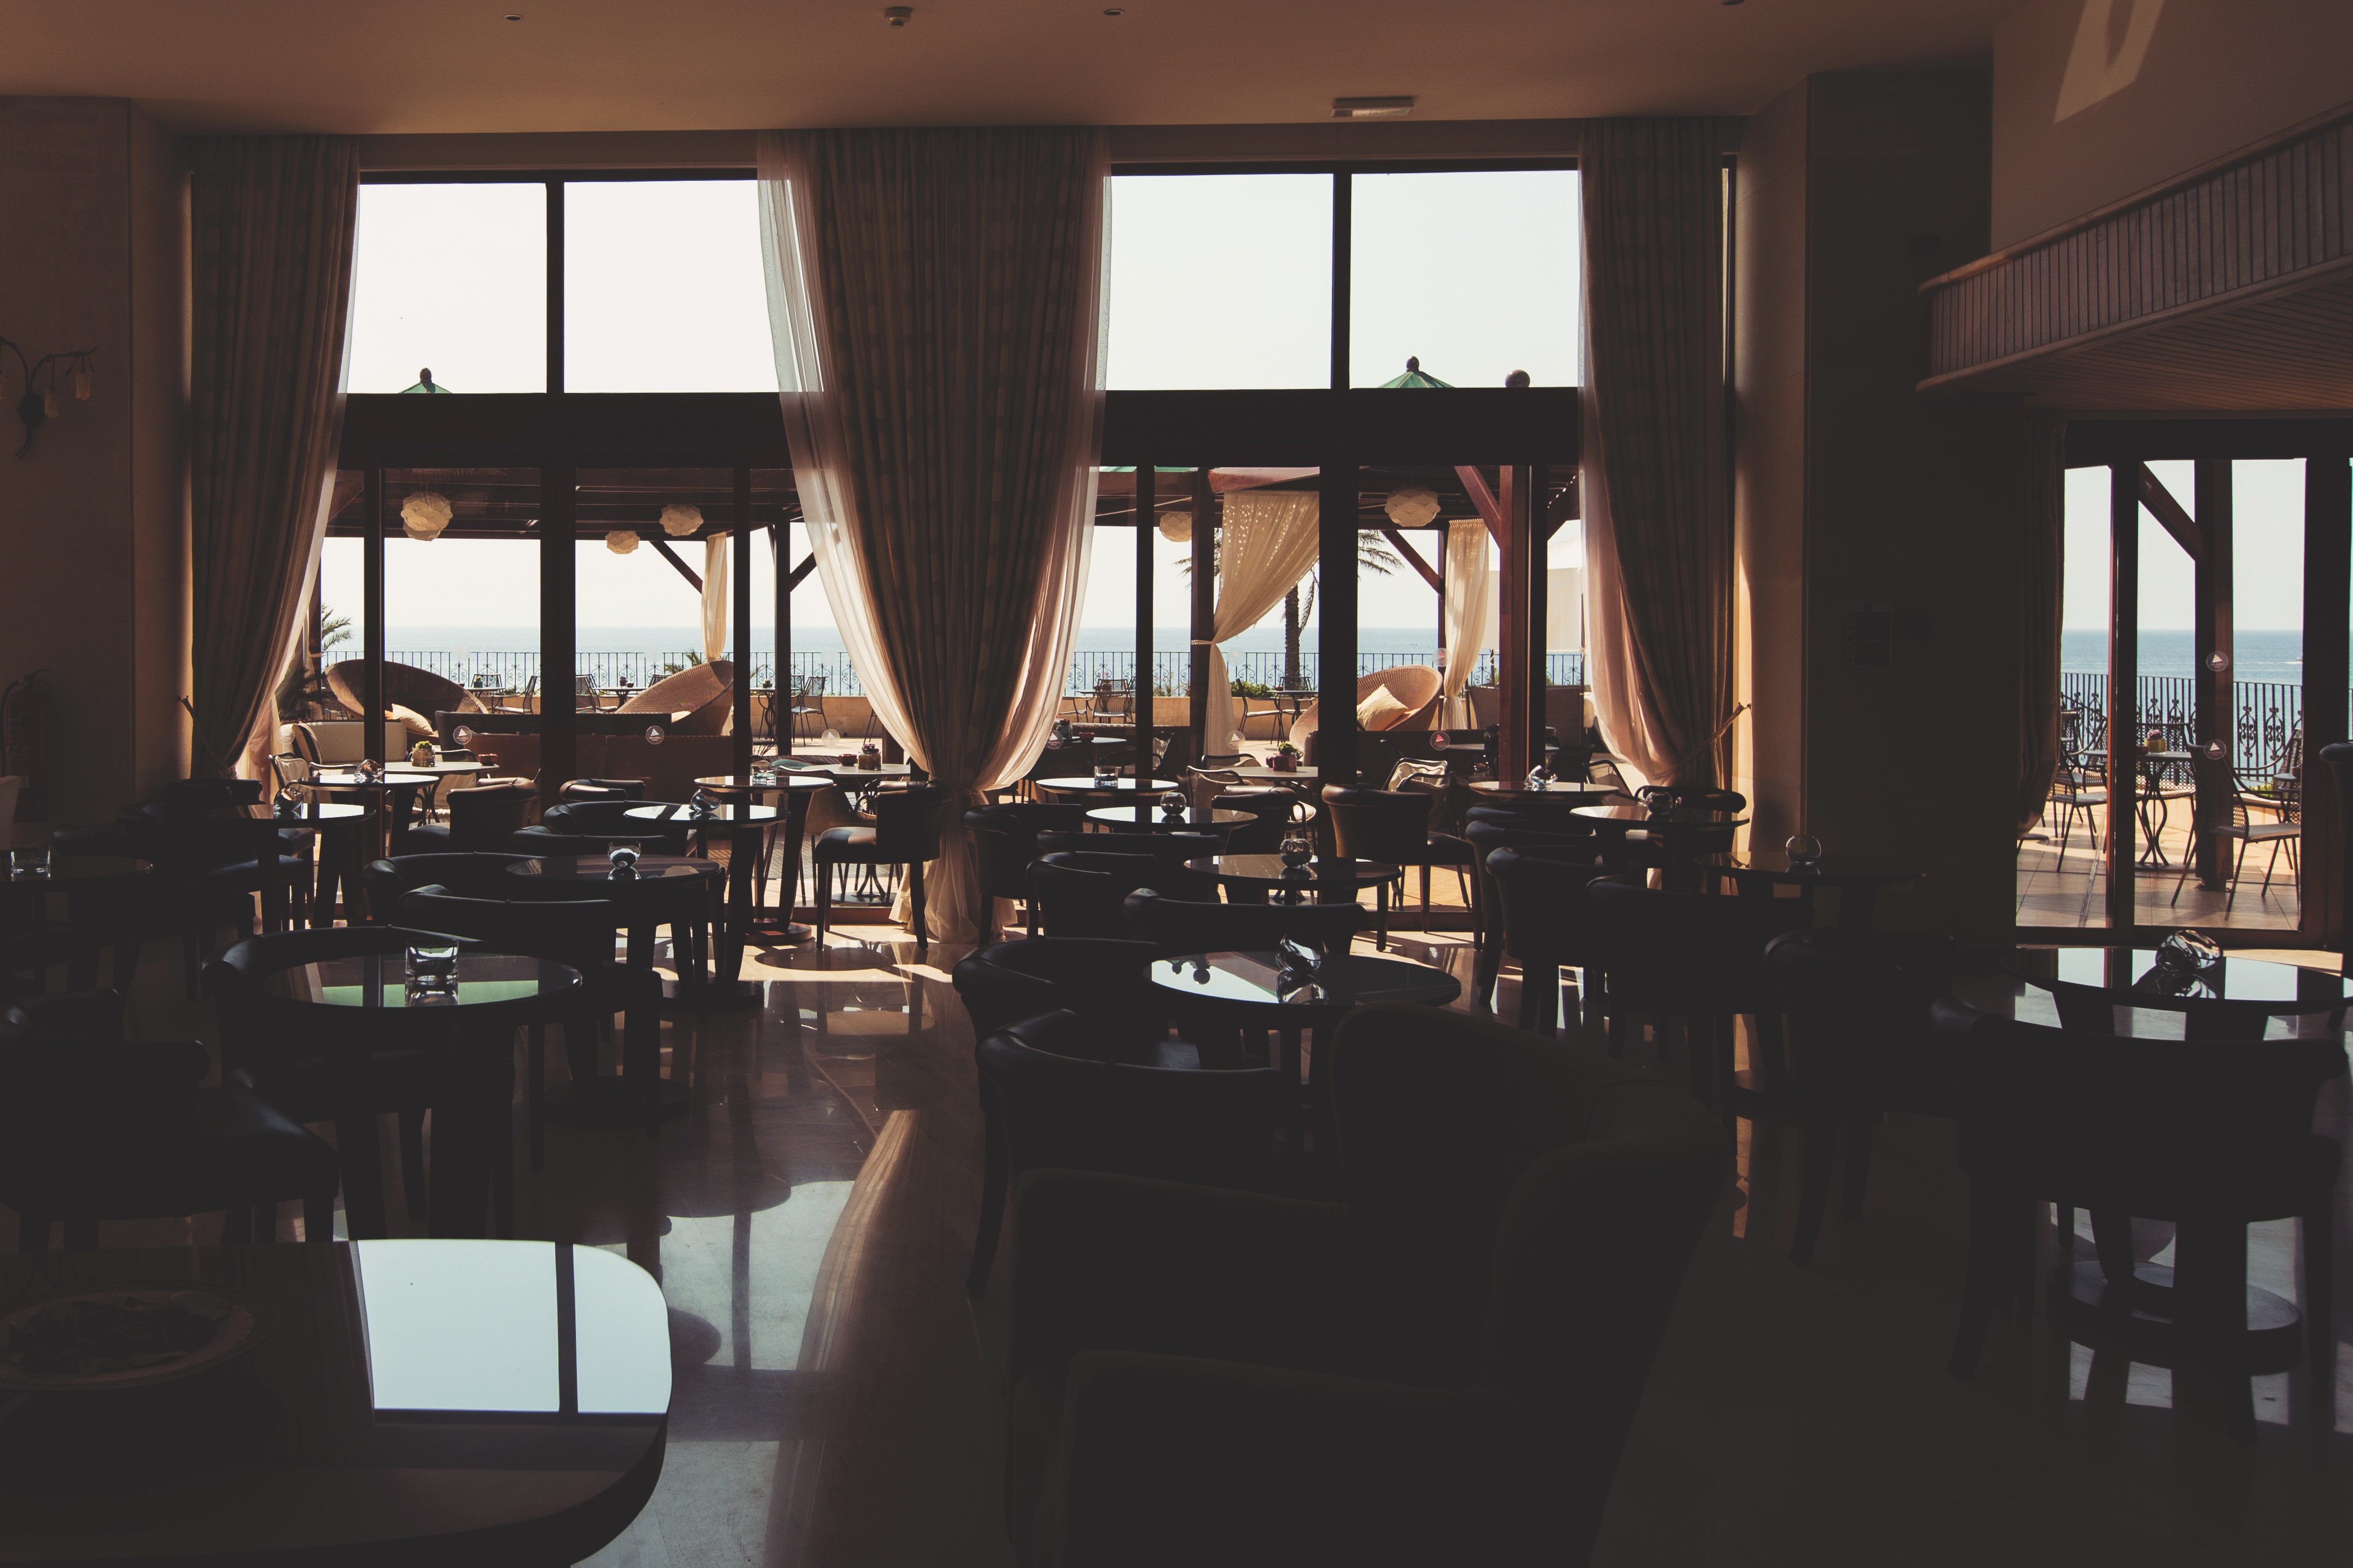
table, cafe, vintage, retro, interior, view, restaurant, bar, decoration, drink, furniture, eat, lunch, interior design, chairs, place, terrace, design, windows, dinner, big, elegant, event, curtains, estate